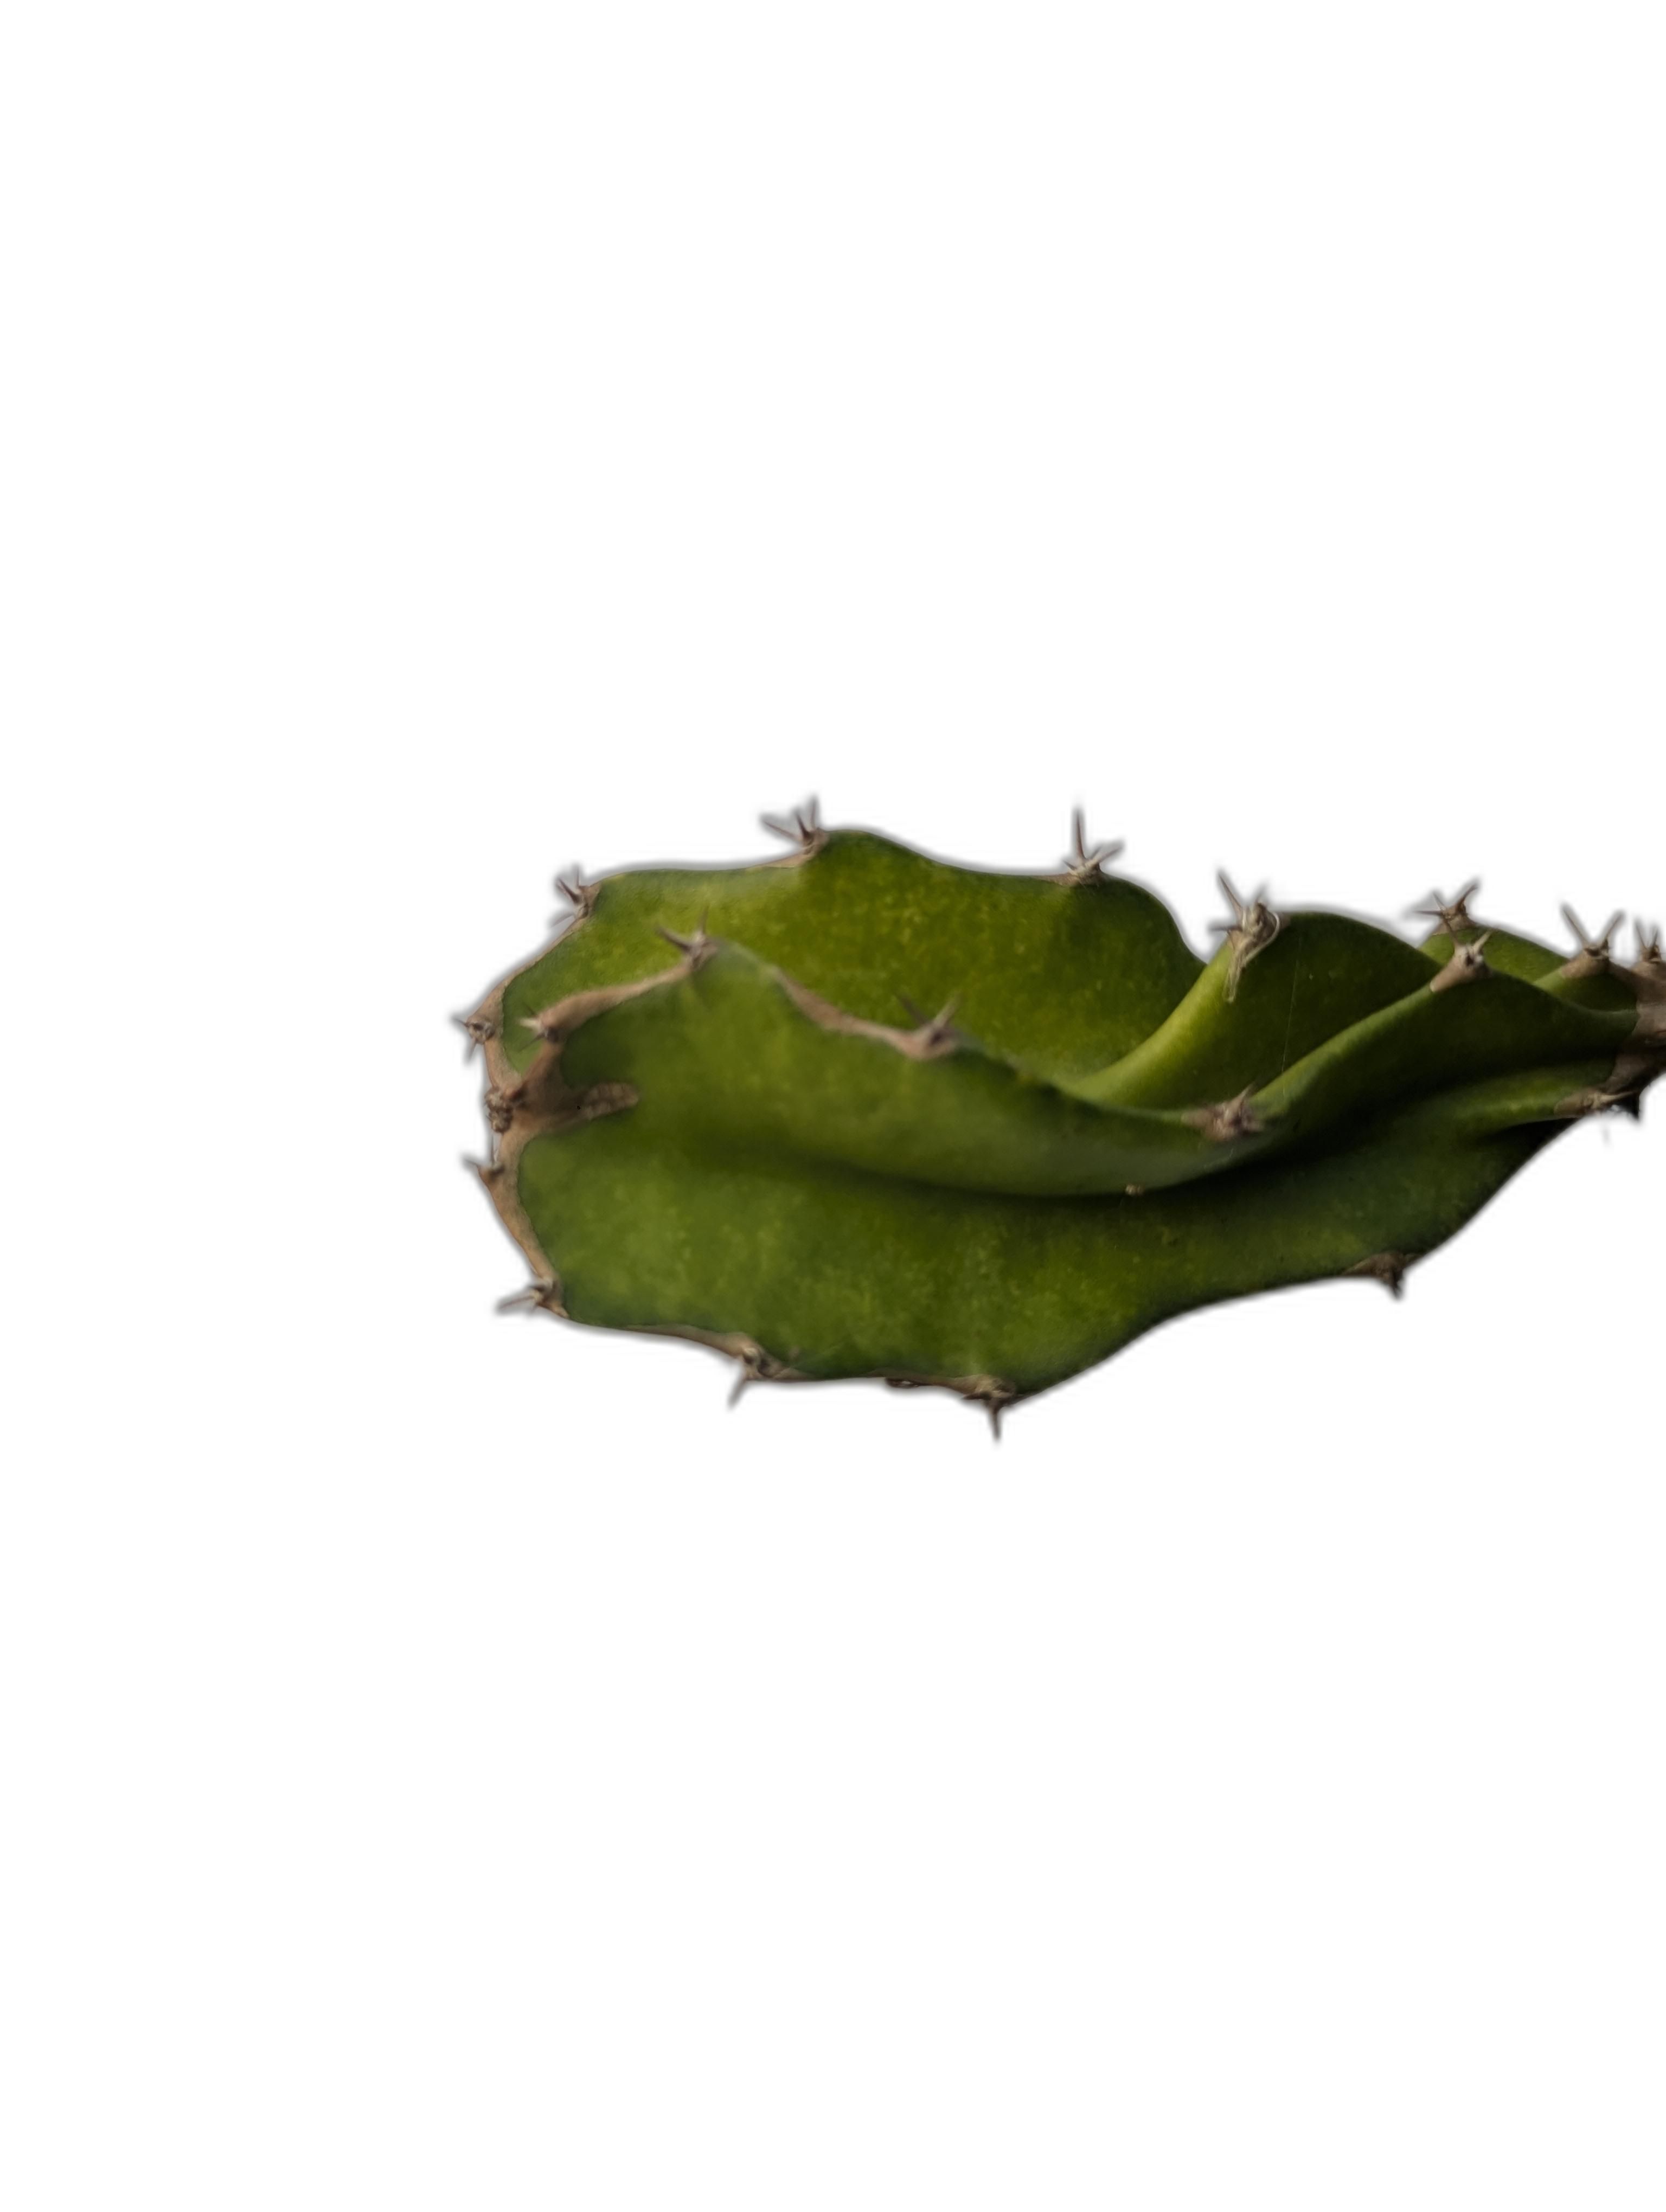
Label: Good leaf